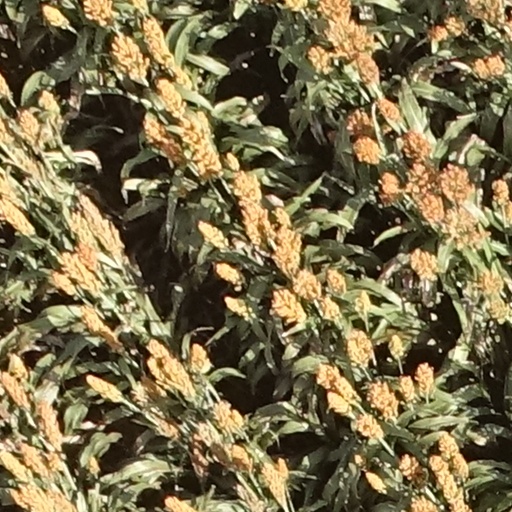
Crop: sorghum